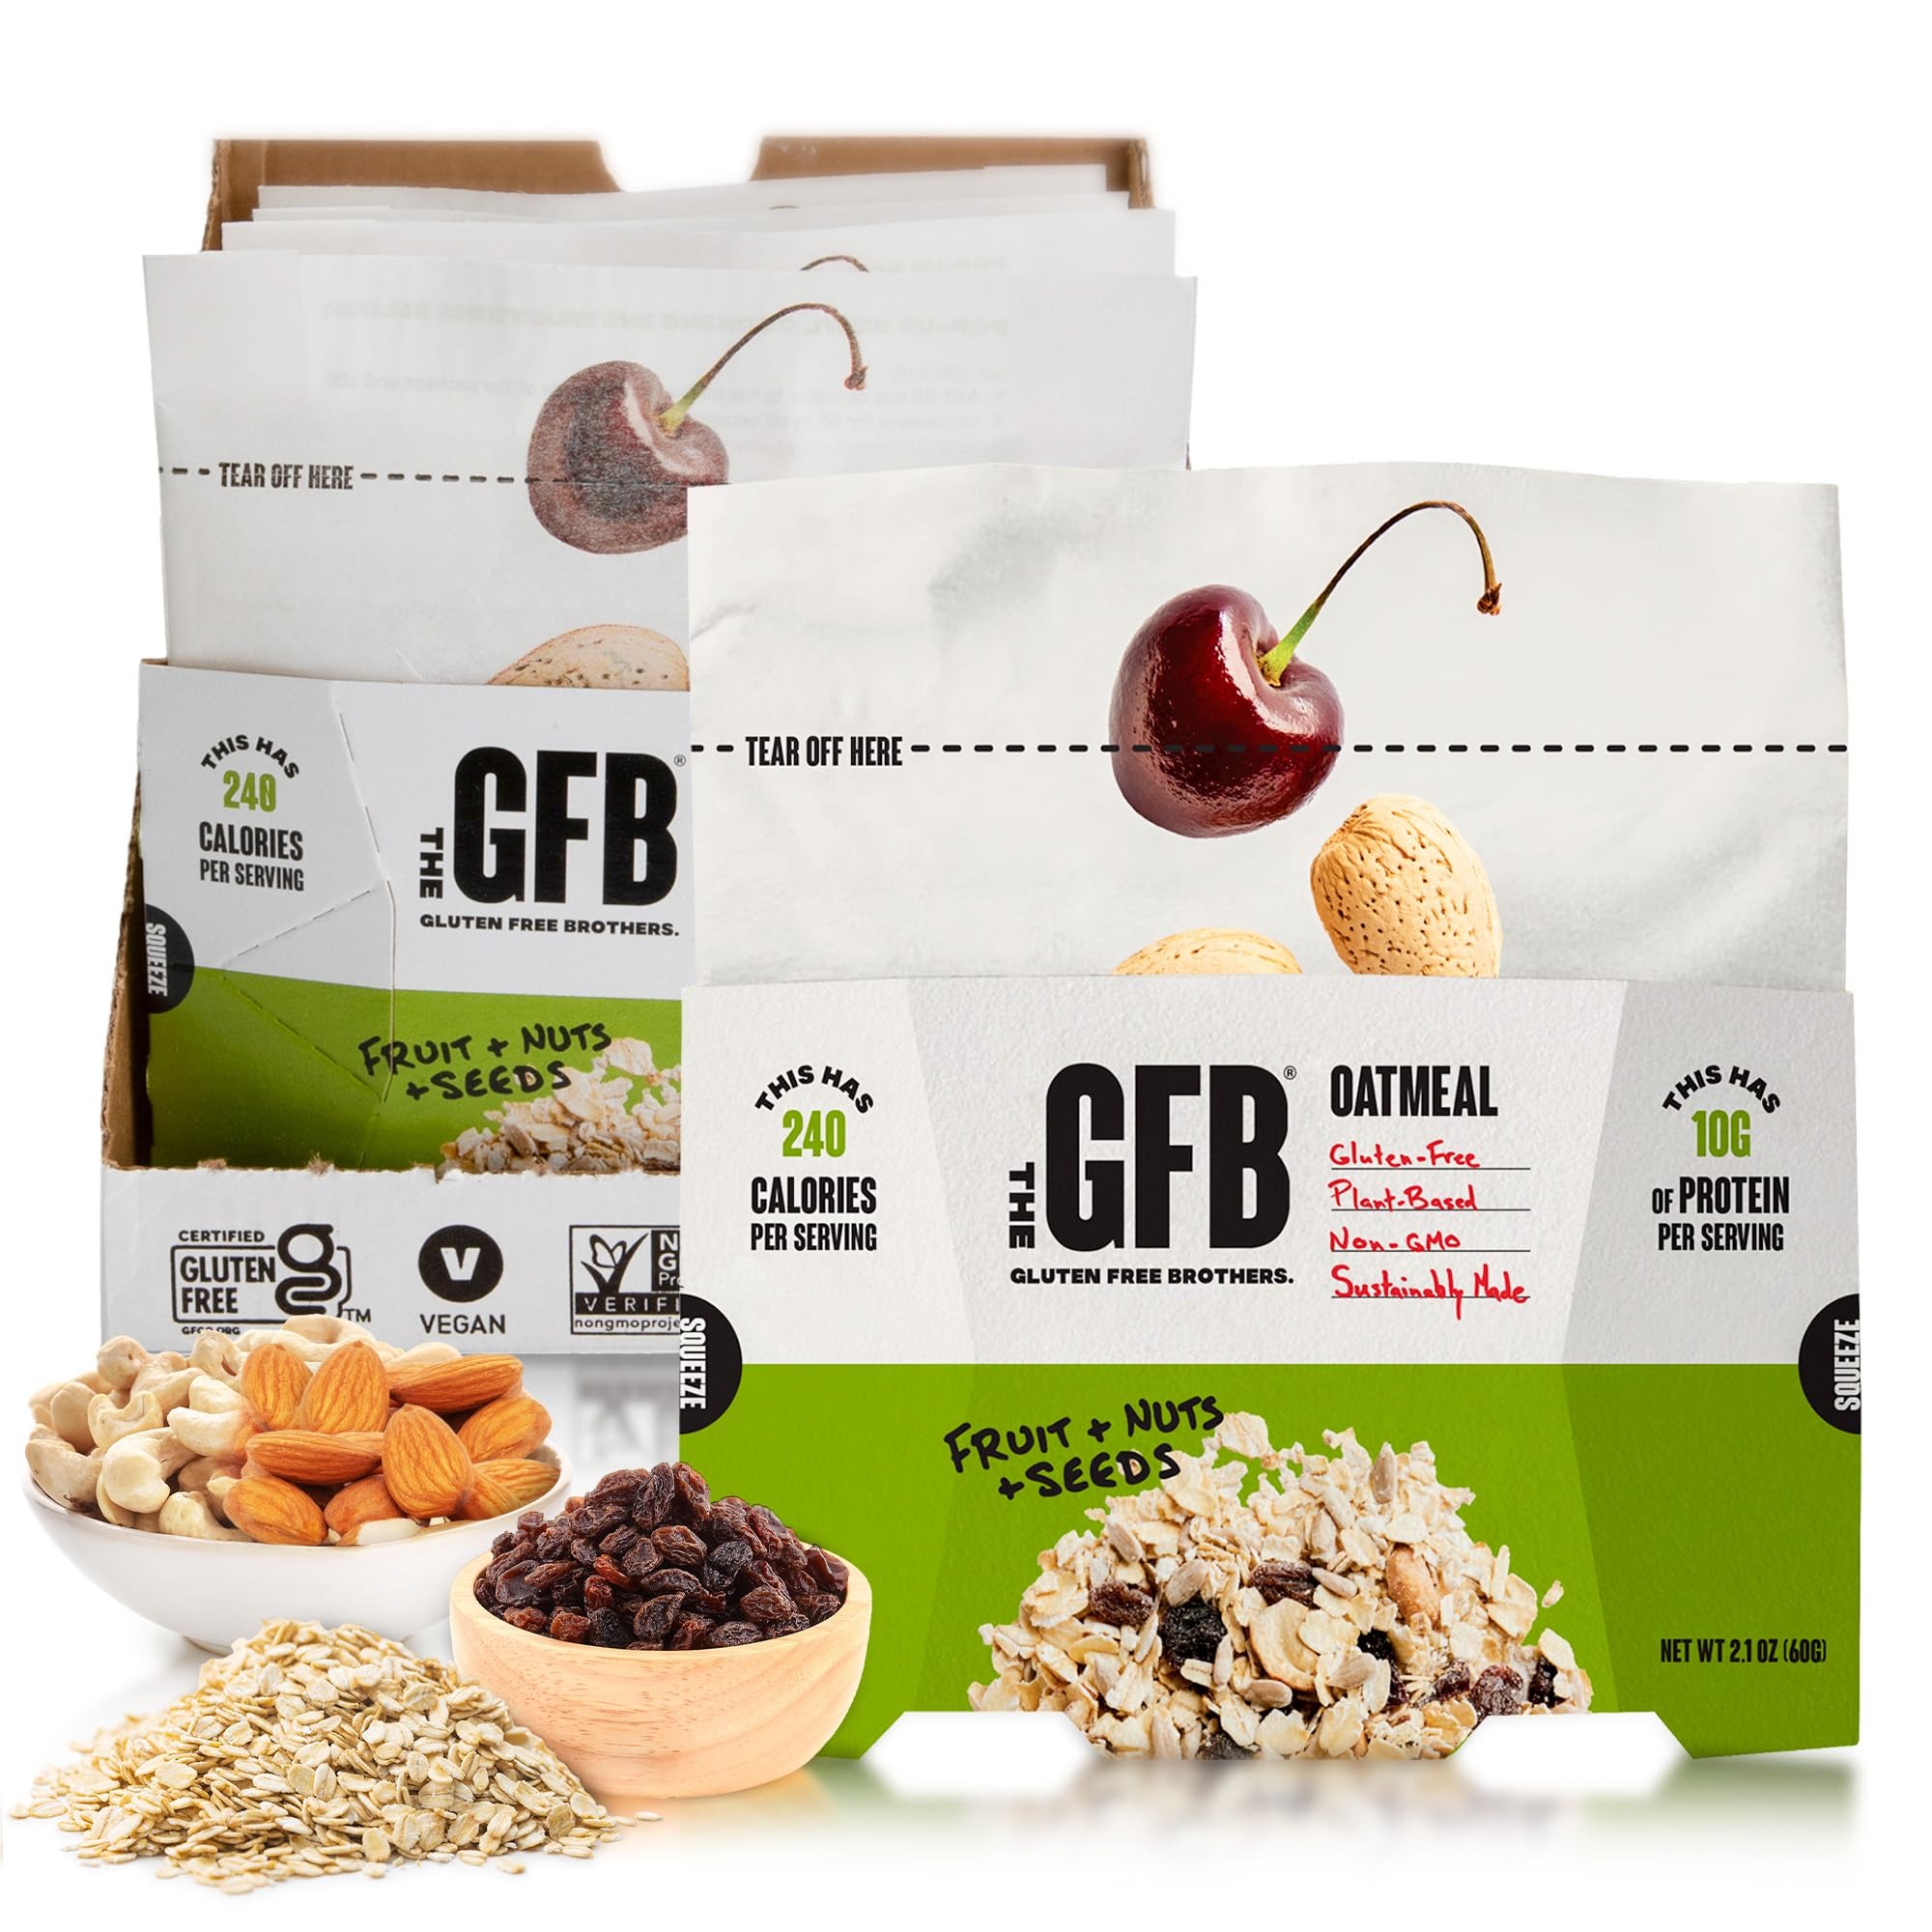
Item Name: The GFB Fruit, Nuts and Seeds Protein Oatmeal Cups - Unique Pop-Up Bowl - Gluten Free, Plant Based, Non GMO, Sustainably Made - Ridiculously Tasty, Healthy, Vegan Protein Instant Oatmeal, 2 oz (6 Count)
Bullet Point 1: HEARTY FRUIT, NUTS AND SEEDS OATMEAL: Full of nostalgic flavor without any added refined sugar, this naturally sweetened instant fruit, nuts and seeds oatmeal is packed with oats, raisins, dried cherries, flaxseed, almonds and cashews and comes in a convenient pop-up cup.
Bullet Point 2: GLUTEN FREE: The Gluten Free Brothers range of good for you snacks are free from gluten but full of great flavor. This instant oatmeal is also soy free, dairy free, egg free, wheat free, lactose free, trans fat free and cholesterol free.
Bullet Point 3: GOOD STUFF + 10G PROTEIN: Our delicious hot breakfast cereal is packed with the best tasting primarily organic ingredients to support healthy nutrition plus 10g of plant based protein per serving to start your day strong.
Bullet Point 4: A SATISFYING, CERTIFIED HOT BREAKFAST ON THE GO: The GFB oatmeal pouches are certified gluten free and kosher, non-GMO verified and vegan. Just press in the pouch sides to pop it open, add water and microwave for an irresistible hot oatmeal wherever your morning takes you.
Bullet Point 5: WE’RE A CERTIFIED B CORP: At The Gluten Free Brothers our triple bottom line is people, planet and prosperity. All our gluten free snacks are made in the USA in our own sustainably operated, 100% renewable energy powered, zero waste facility.
Value: 6.0
Unit: Count

Price: 15